Cologne–Aachen high-speed railway

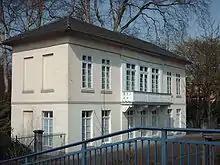
Station building of the former Belvedere station

Köln-Ehrenfeld station was built at line-km 3.7 between Cologne and Müngersdorf with the construction of the first section in 1839. Köln-Ehrenfeld station has two platforms with four platform tracks, to the north of which there are two tracks without a platform for through passenger and freight trains. Tracks 1 and 2 are used for S-Bahn traffic, tracks 3 and 4 for regional traffic. Cologne-Ehrenfeld is a scheduled stop for all regional services passing through it. Not far from the station is the Venloer Straße/Gürtel underground station of the Cologne Stadtbahn. The Cologne-Aachen high-speed railway crosses "Ehrenfeldgürtel" (Ehrenfeld belt), part of the Cologne ring road, at Köln-Ehrenfeld Cologne station.